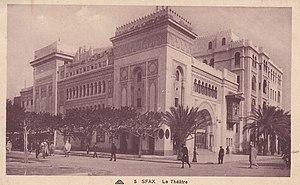
Raphaël Guy, né le 12 février 1869 à Rennes et mort le 18 juillet 1918 à La Marsa, est un architecte français, parfois considéré comme l'un des pères de l'architecture arabisante, qui a fait toute sa carrière à la tête de la direction générale des Travaux publics des villes de Tunis, Sousse et Sfax, du temps du protectorat français de Tunisie.